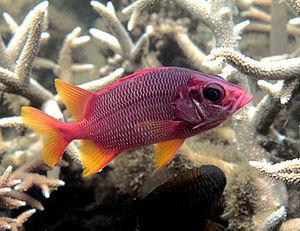
Un poisson-écureuil géant (Sargocentron spiniferum) à la Réunion.
Les Béryciformes forment un ordre de poissons à nageoires rayonnées.
Les actinoptérygiens constituent la classe des poissons à nageoires rayonnées.
Les Holocentridés forment une famille de poissons téléostéens aussi appelés « Poissons-soldats ». Les poissons-soldats au sens strict sont les espèces du genre Holocentrus. Dans l'ordre des Beryciformes, cette famille est celle qui comporte le plus d'espèces.